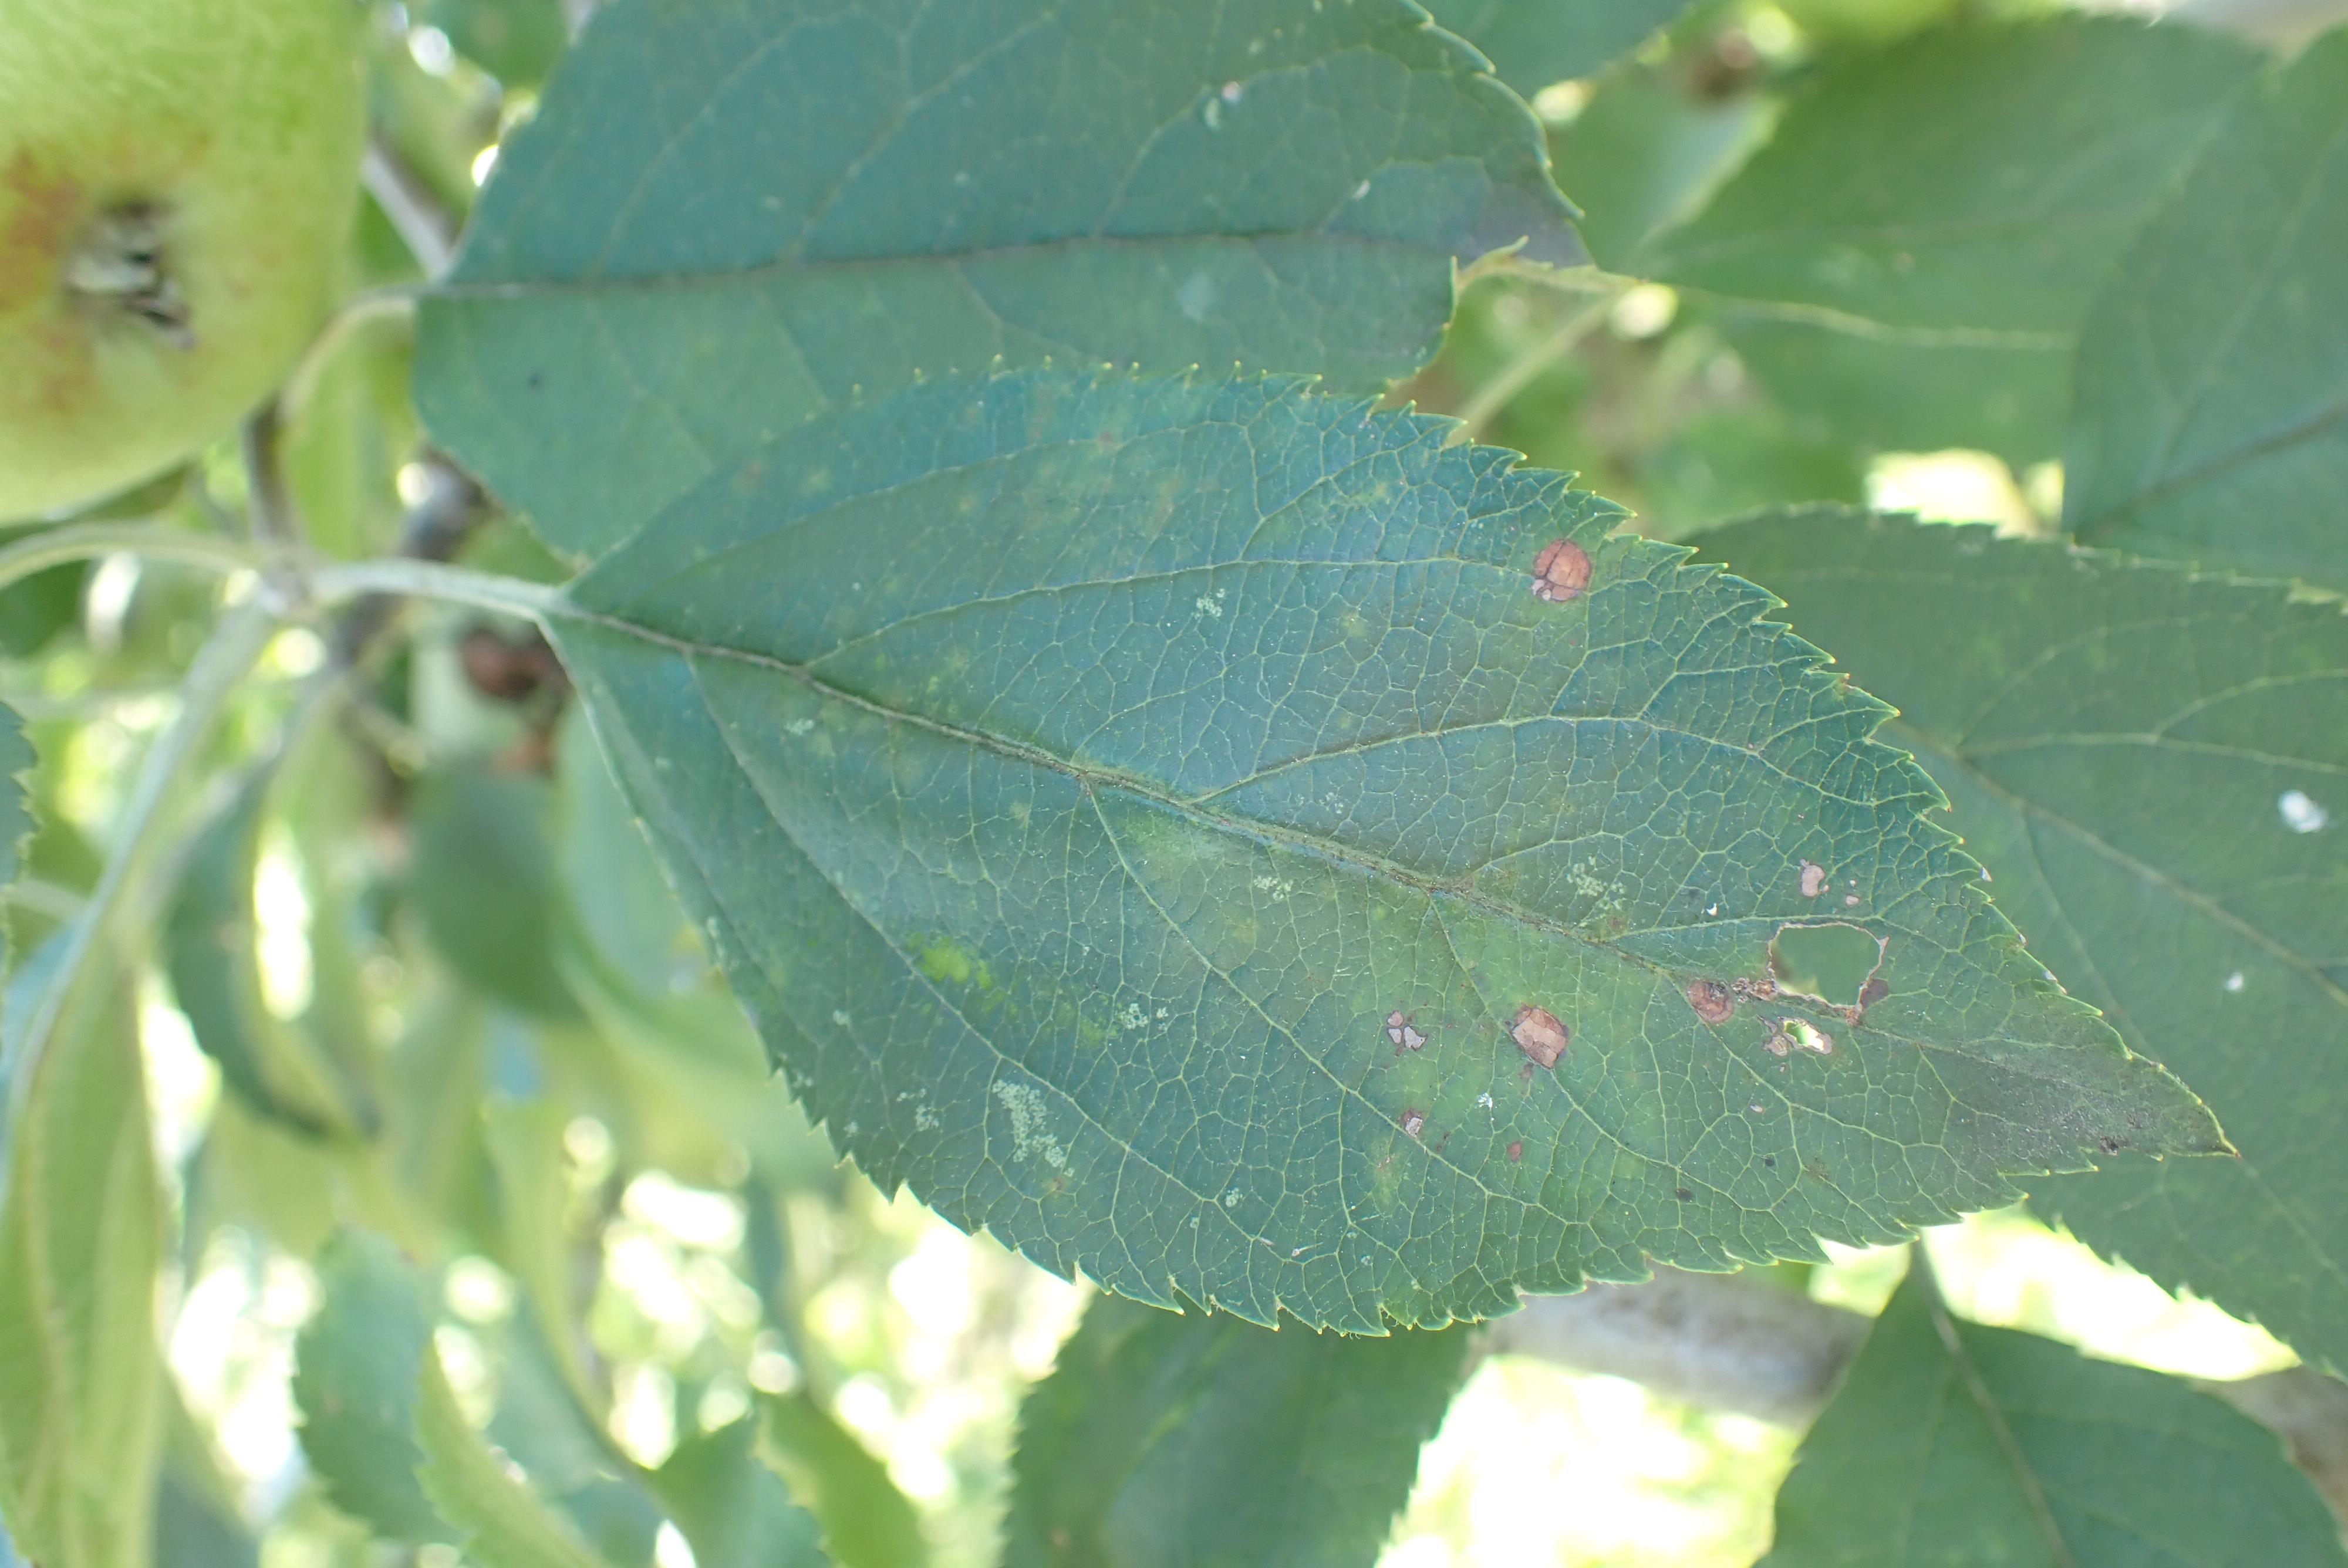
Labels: scab, frog_eye_leaf_spot, complex